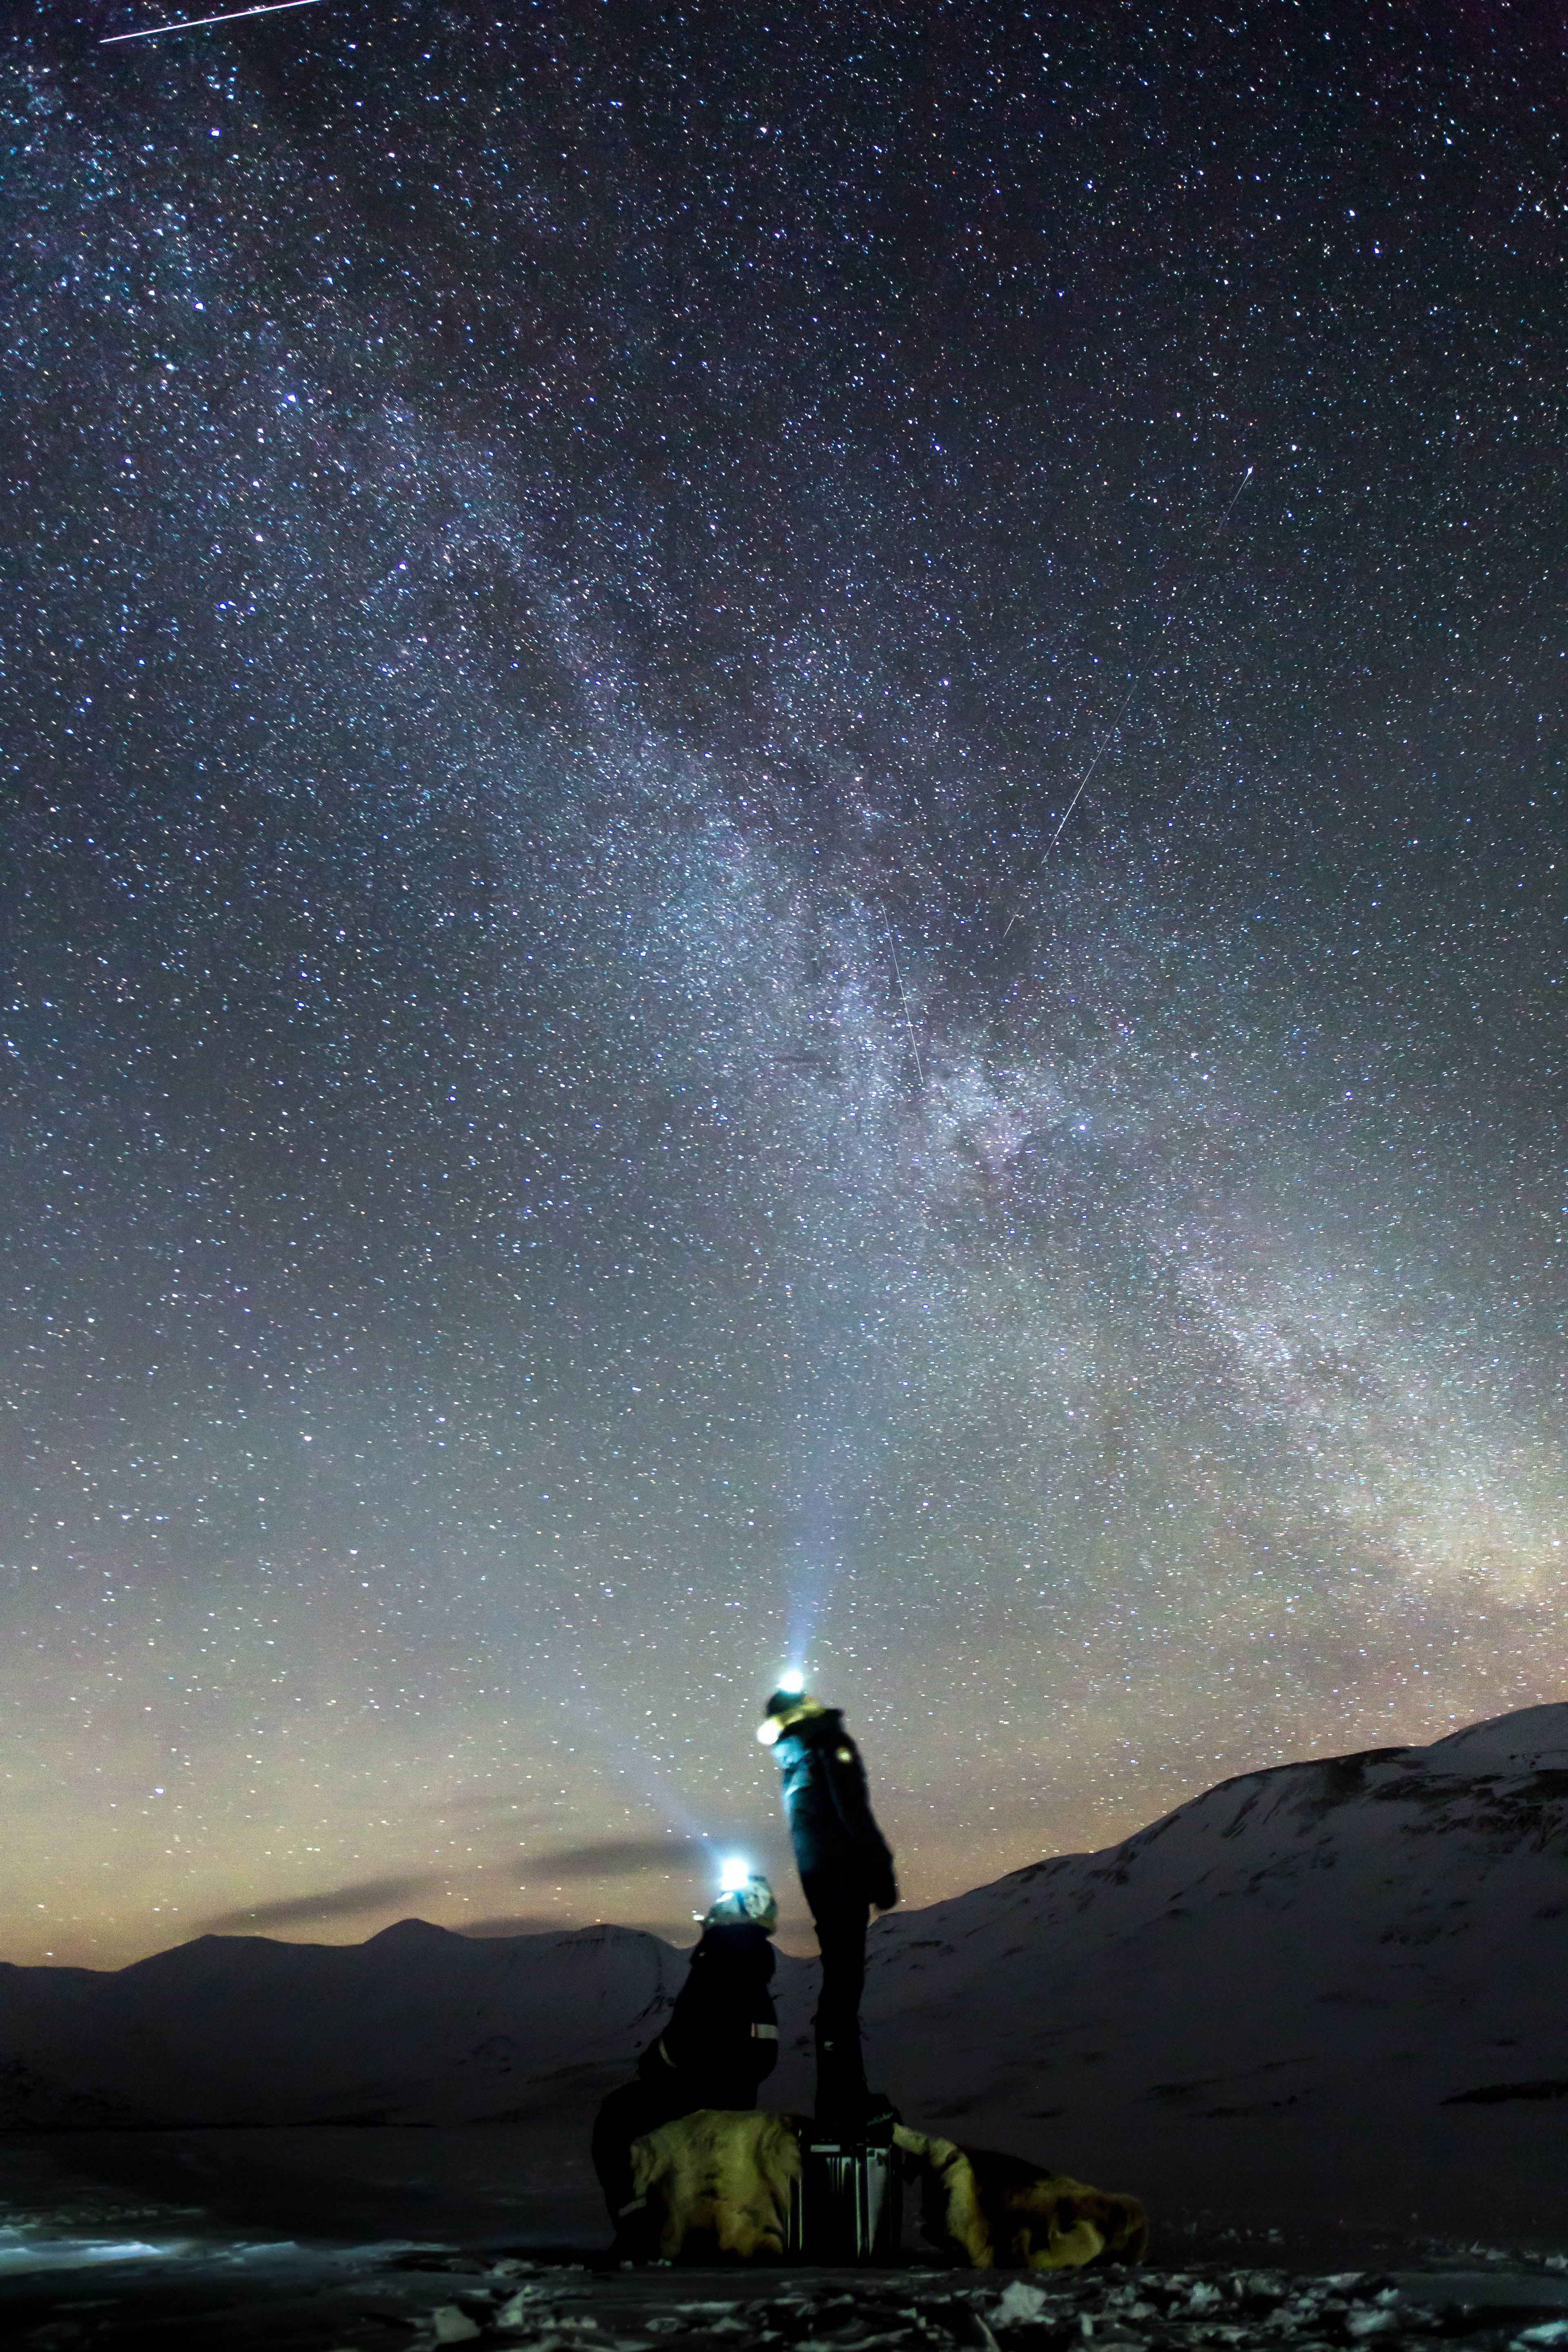
nature, snow, night, star, milky way, atmosphere, contemplation, space, explorer, arctic, galaxy, aurora, aurora borealis, moonlight, outer space, lights, astronomy, exploration, svalbard, alaska, midnight, adventurer, snowy landscape, blue starry sky, auroras, magical night, north pole, light phenomenon, astronomical object, spiral galaxy, polar lights, northen lights, nothern lights, longyearbyen, naturen adventures